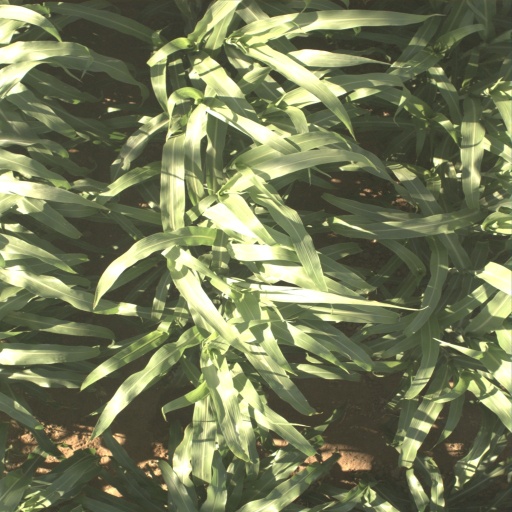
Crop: sorghum